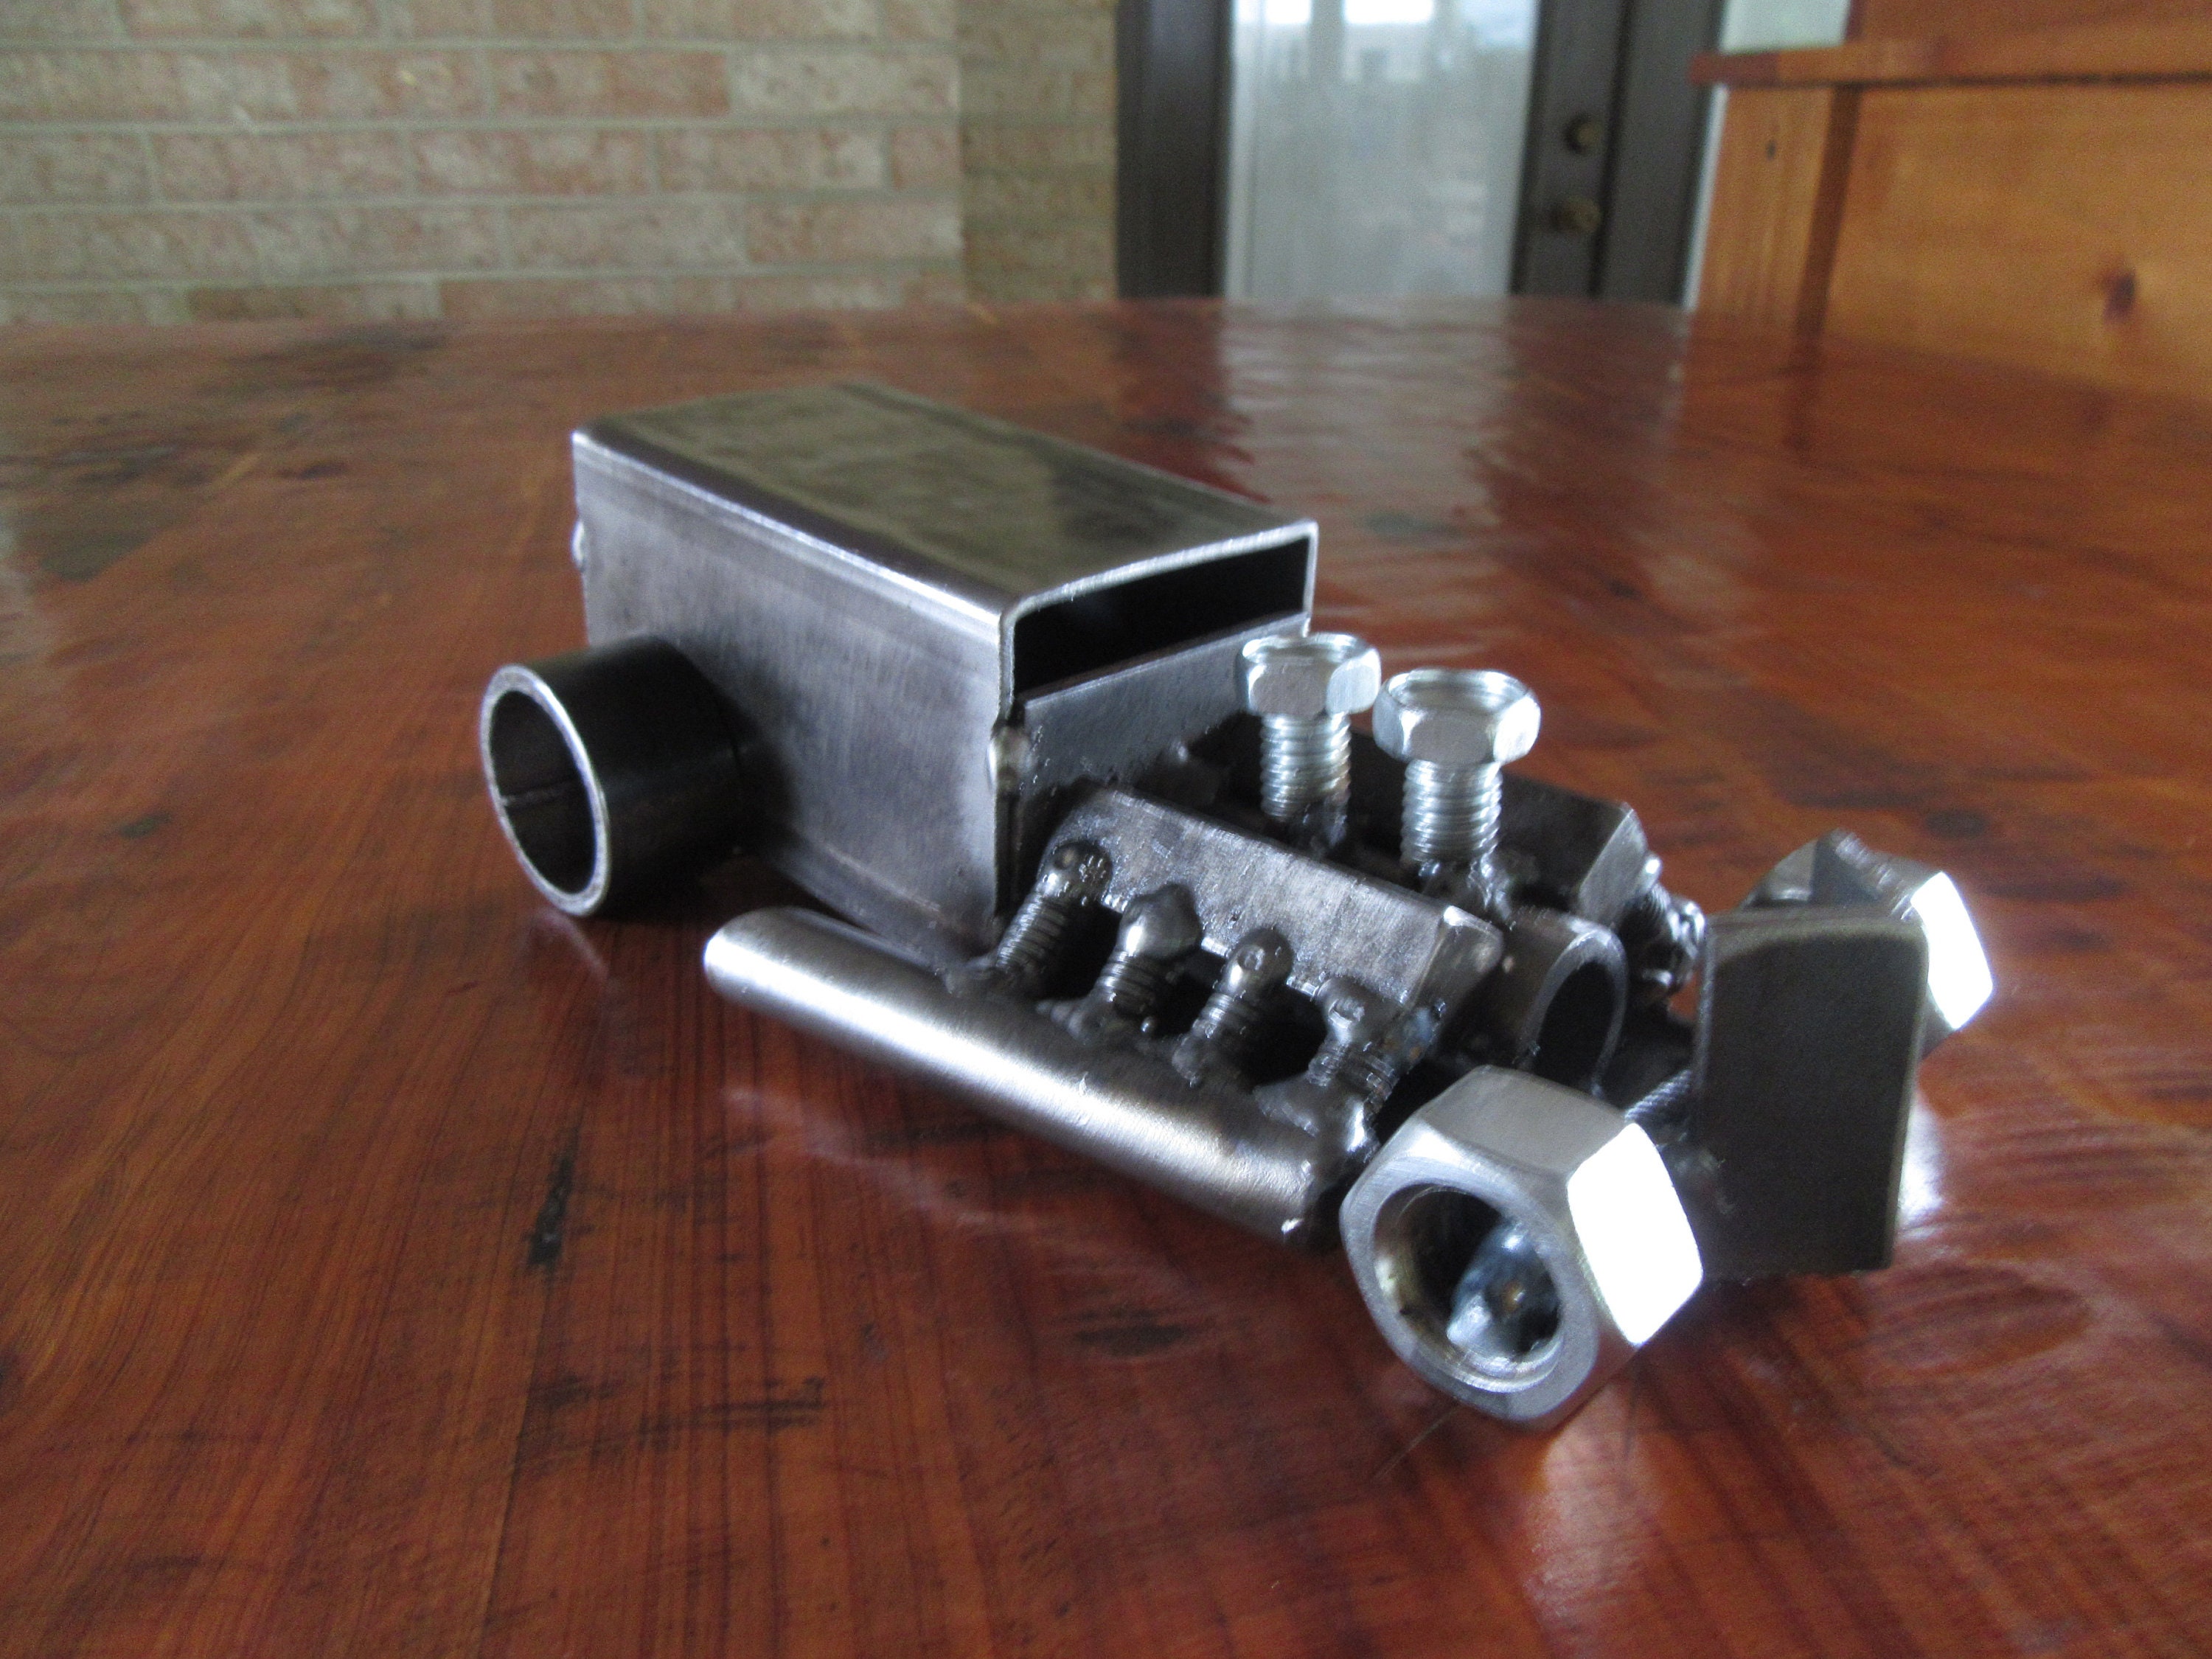
Label: trash